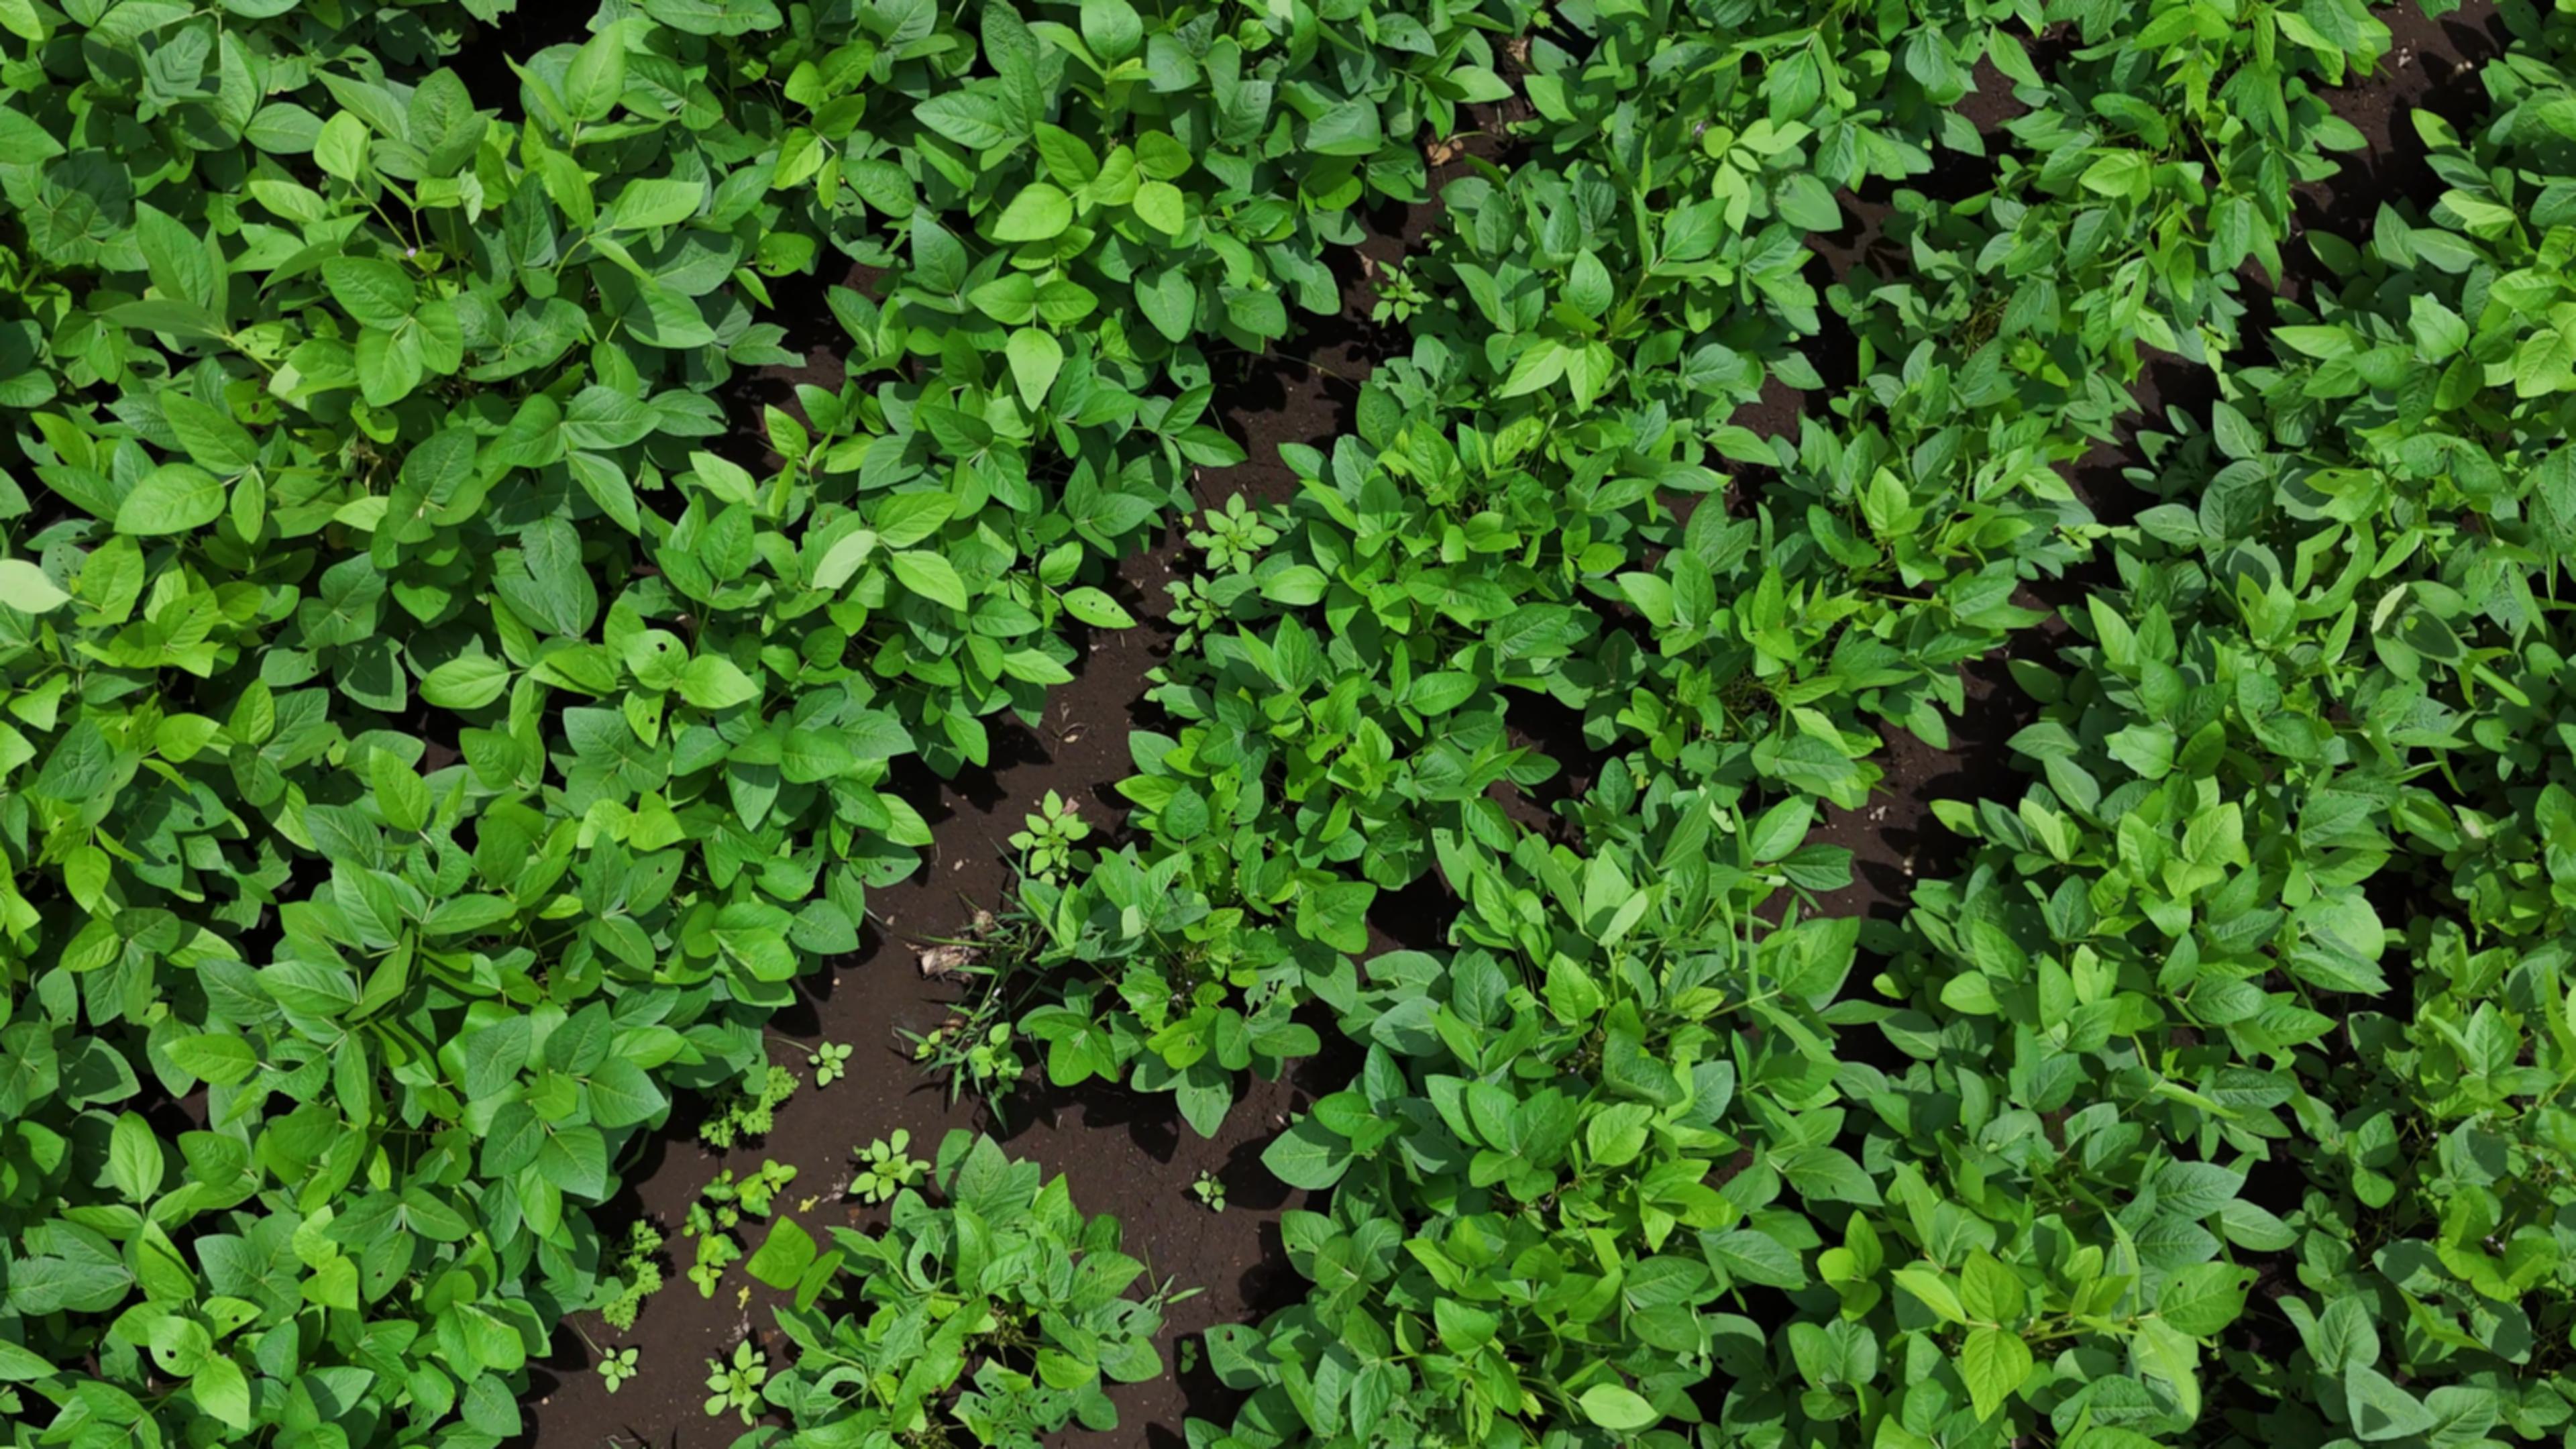
Label: Healthy